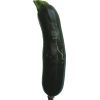
Label: Zucchini dark 1